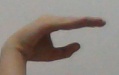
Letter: jeem